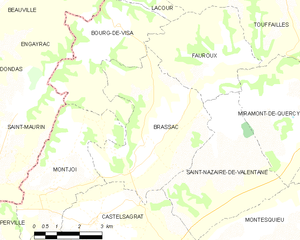
Carte des communes françaises Brassac